Glenfiddich distillery

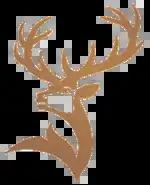

The Glenfiddich Distillery was founded in 1886 by William Grant in Dufftown, Scotland, in the glen of the River Fiddich. The Glenfiddich single malt whisky first ran from the stills on Christmas Day, 1887.